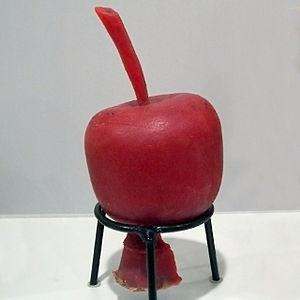
La cire perdue est un procédé de moulage de précision, pour obtenir une sculpture en métal à partir d'un modèle en cire. Ce modèle en cire sera ensuite éliminée par chauffage pendant l'opération. Il faut donc l'envelopper dans une matière réfractaire et permettre au métal ou au verre de prendre la place de la cire, par des entonnoirs et des conduits, après qu'elle s'est écoulée par d'autres conduits. Il est nécessaire, en conséquence de placer sur la sculpture en cire des éléments coniques qui serviront d'entonnoirs et appelés « jets », et des filaments qui serviront de conduits aux matières et à l'air, et appelés « évents ». Cônes et filaments sont donc réalisés en cire, comme la sculpture. L'ensemble est alors revêtu d'un moule fait de ciment réfractaire, en veillant à laisser émerger la base des cônes. Après solidification du revêtement, la cire sera évacuée par la chaleur, laissant un creux qui sera rempli via les jets. Les évents permettent à la fois l'évacuation de l'air et une bonne répartition de la matière dans les détails du moule. Ce moule doit ensuite être détruit par voie mécanique ou chimique pour récupérer l'exemplaire réalisé.